1860 Boden Professor of Sanskrit election

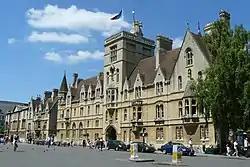
Balliol College, to which the Boden chair has been attached since university reforms in 1882

Of the other candidates, Cowell was elected as the first Sanskrit professor at the University of Cambridge in 1867, supported by Müller and others. Griffith was principal of his college from 1861 until 1878 (succeeding Ballantyne); he carried out further work in India after his retirement, and died there. Ballantyne resigned as principal because of health problems and returned to England, where he served as librarian to the India Office (a position that Wilson had held in addition to the professorship) until his death in 1864.